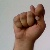
The image shows a hand gesture representing the letter 'T' in Indian Sign Language.